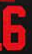
Number: 6